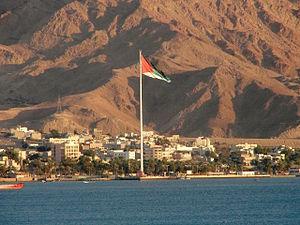
Le drapeau de la Palestine est le drapeau de l'État de Palestine, État observateur non-membre de l'ONU. Il est identique au drapeau de l'Autorité palestinienne et plus généralement, il est le symbole des Palestiniens.
La hampe de drapeau d'Aqaba en Jordanie est, avec une hauteur de 132 mètres, la cinquième plus haute hampe au monde ne bénéficiant pas de haubans. Elle porte généralement le drapeau de la Révolte arabe, en l'honneur de laquelle le monument a été édifié en 2004. Se trouve ainsi perpétué le souvenir de la bataille d’Aqaba remportée le 6 juillet 1917 par les troupes de la Révolte arabe. Cette hampe peut également être vue d'Israël, d'Égypte et d'Arabie saoudite.